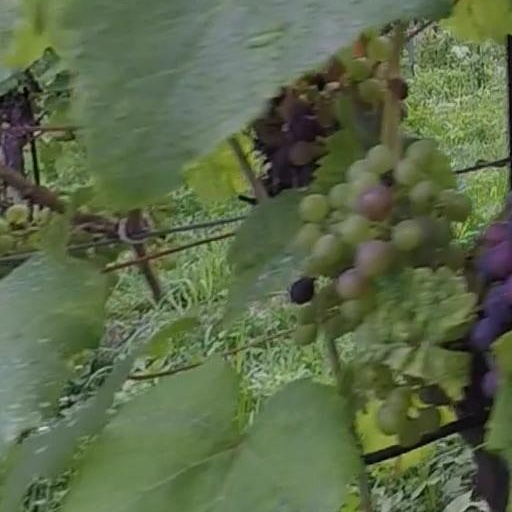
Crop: grape